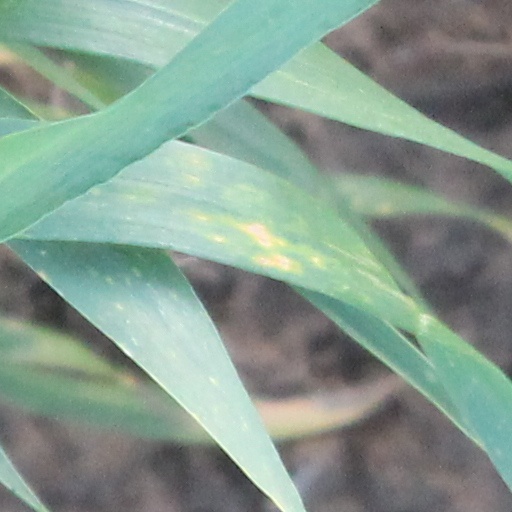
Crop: wheat